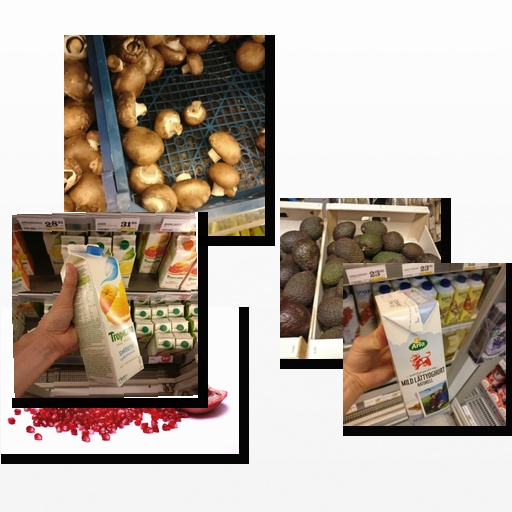
Food items: yoghurt, mixed_juice, mushroom, avocado, pomegranate